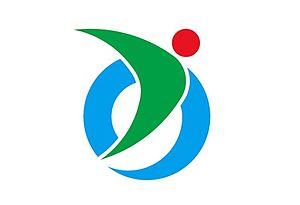
Tsuno est un bourg du district de Takaoka, dans la préfecture de Kōchi au Japon.